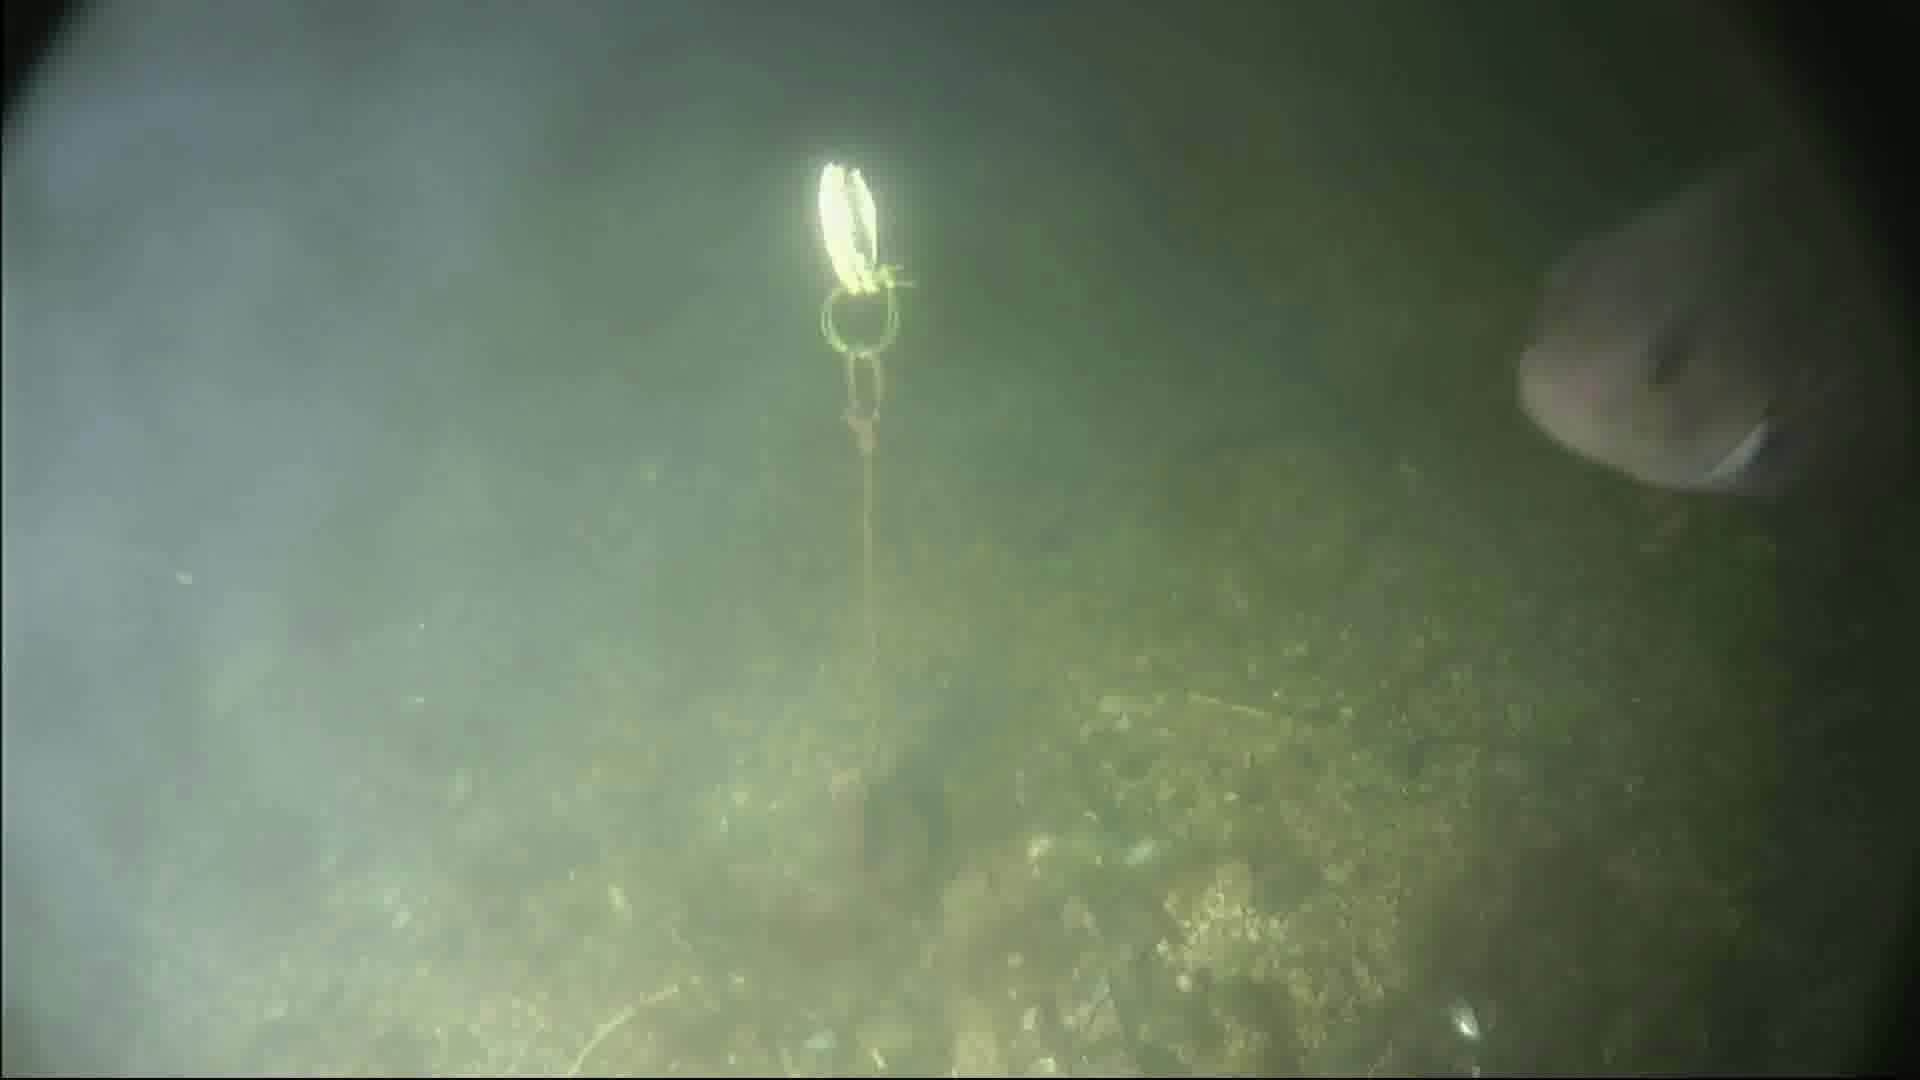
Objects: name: fish
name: crab